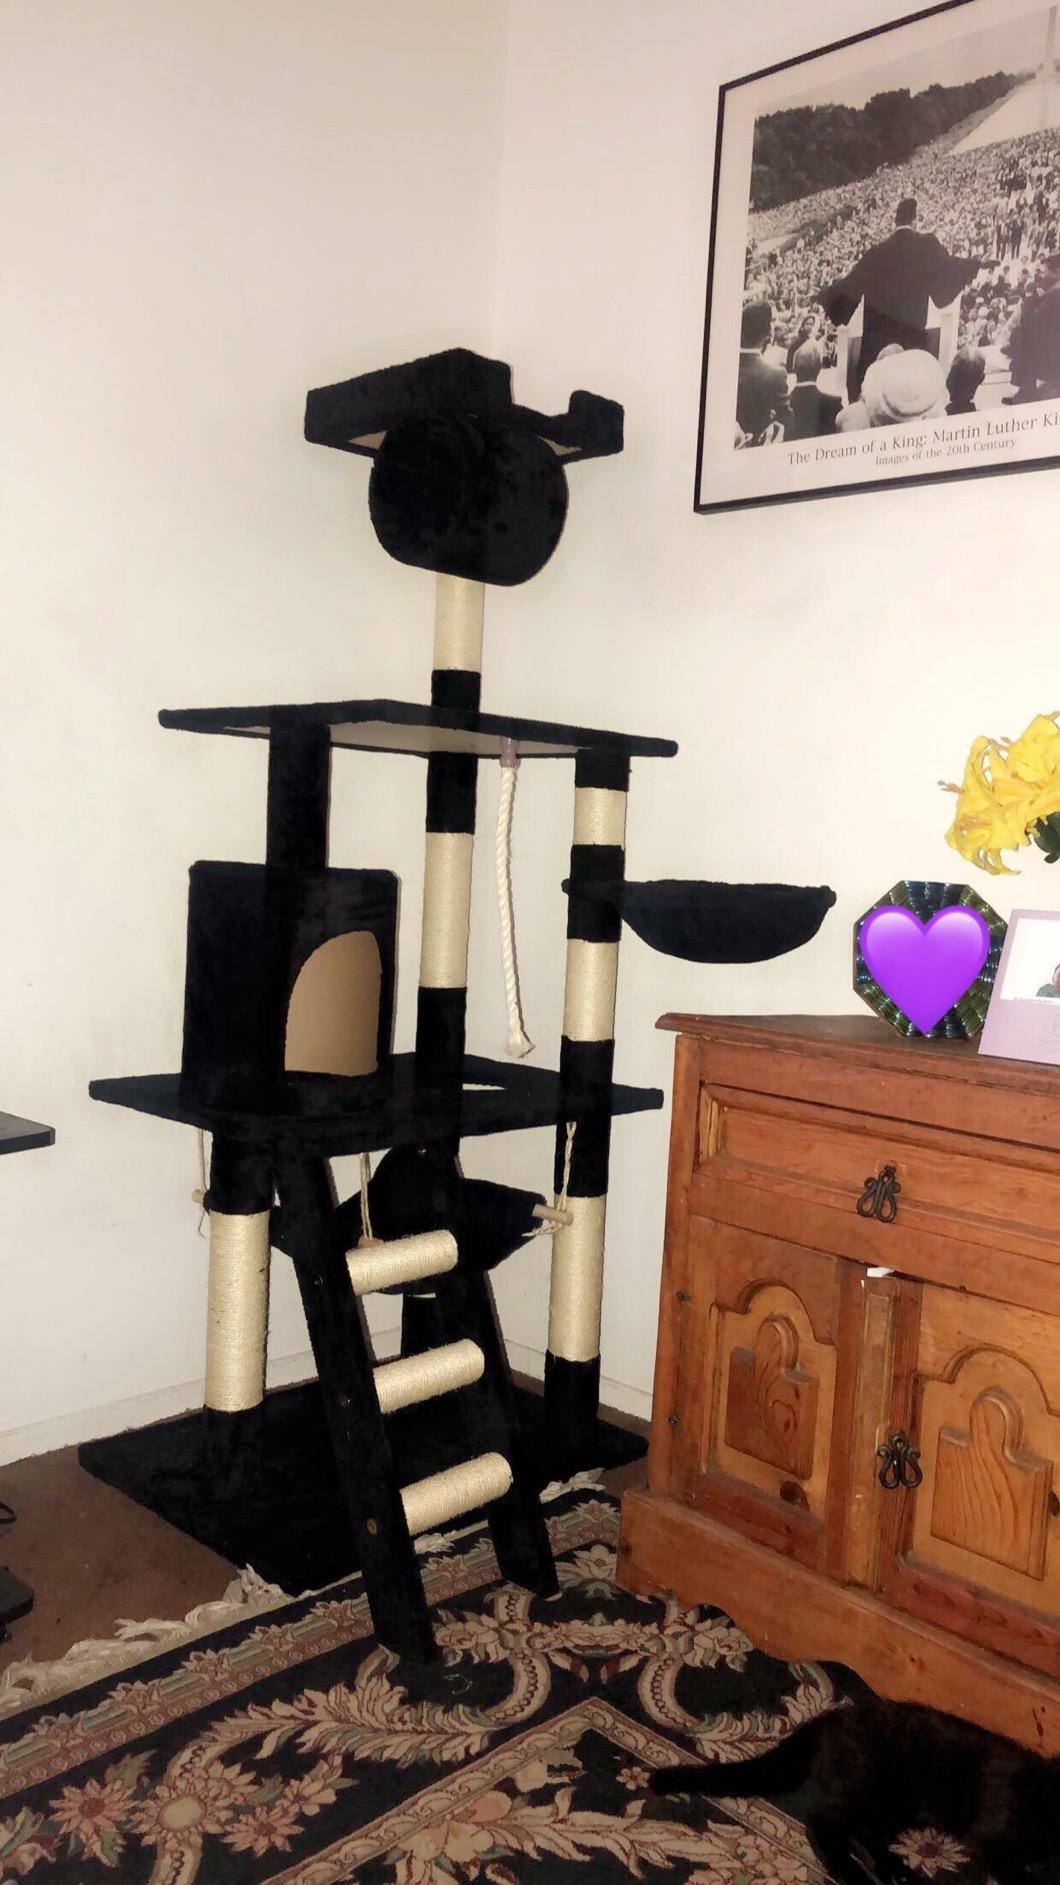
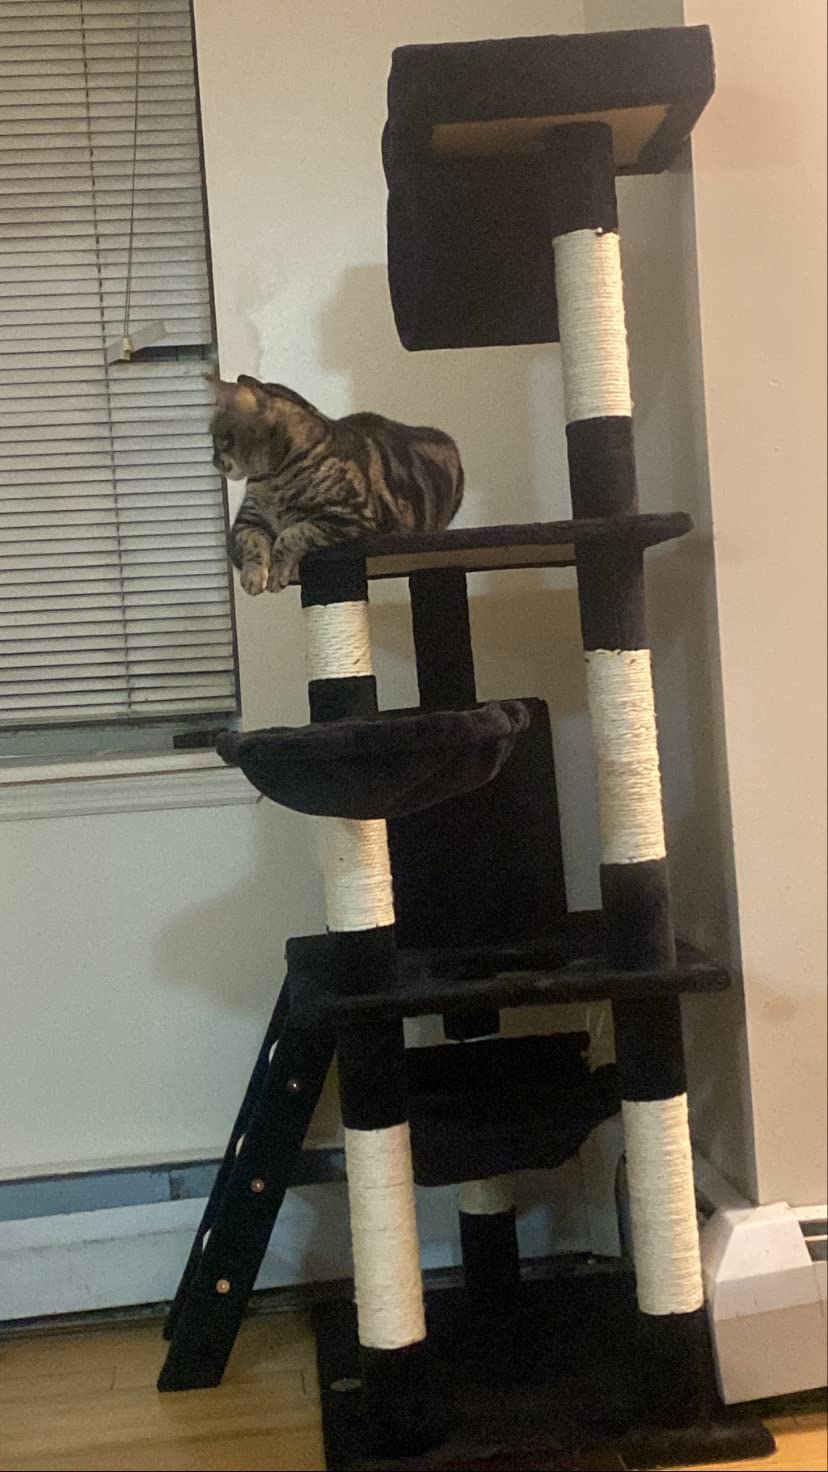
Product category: items_cat tree
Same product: yes